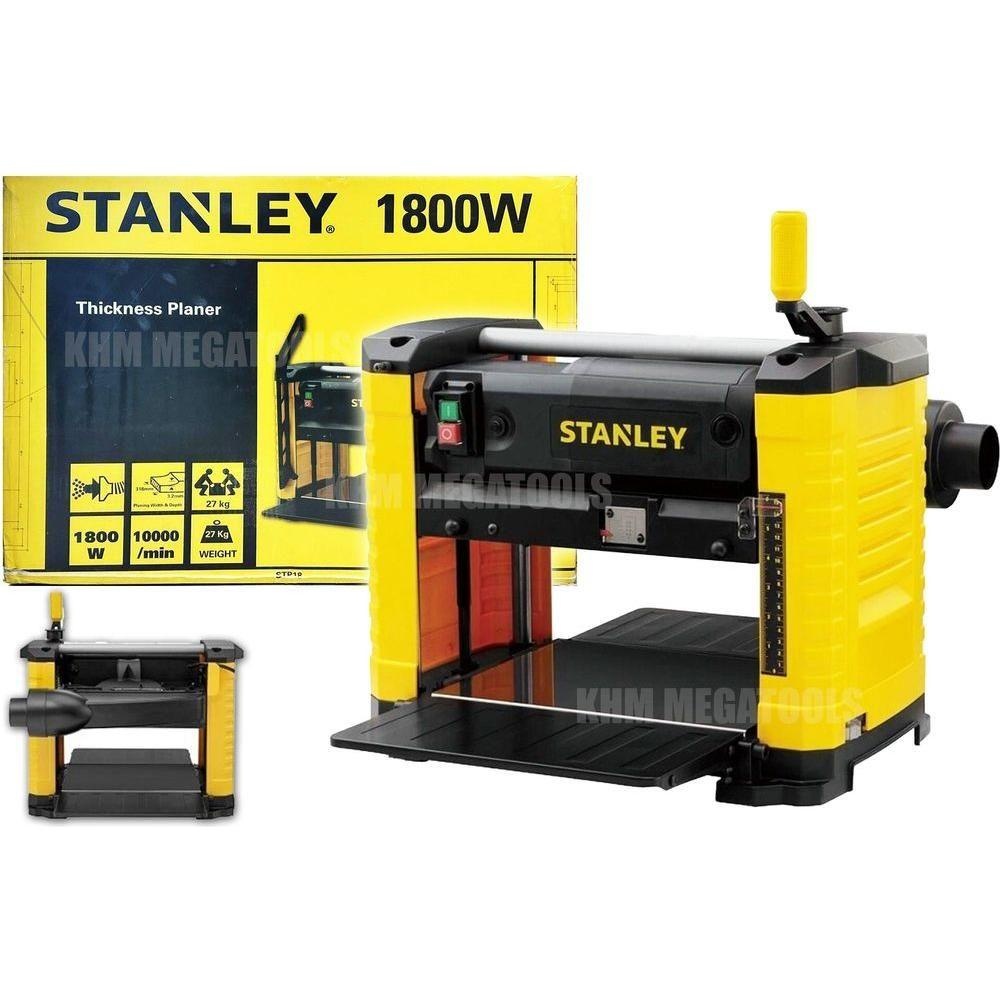
Stanley STP18 Thickness Planer / Bench Planer 13" 1800W
Stanley STP18 Thickness Planer / Bench Planer 13" 1800W Portable Table Planner Wood Planer Sitting Machine : High-powered 1800-watt with high performance. Support width and thickness up to 12.5 x 6 inches, Come with dust extraction Adapter which is easy to use Specifications: Input Power: 1800 Watts Max. Width: 3300mm/13" No-load speed: 10,000 rpm Wood Thickness: 152mm Drawstring Thickness: 3.2mm 2 Year Limited Warranty
Brand: Stanley
Category: Hardware > Tools > Planers > Benchtop Planers